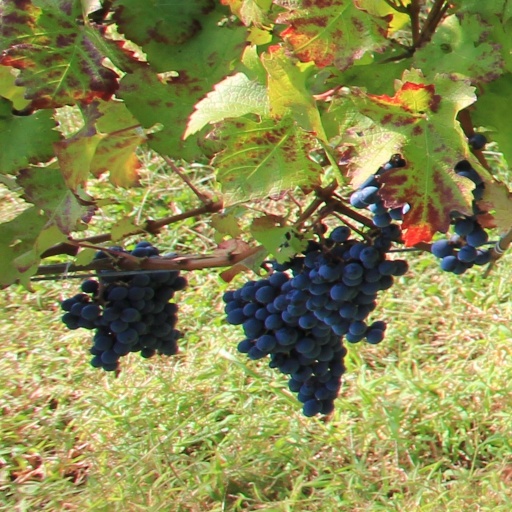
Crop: grape